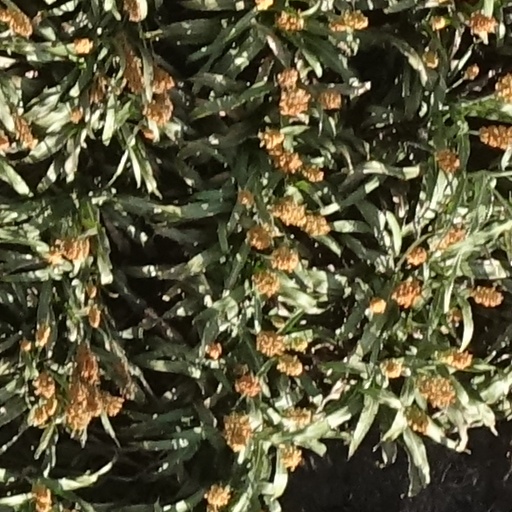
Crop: sorghum